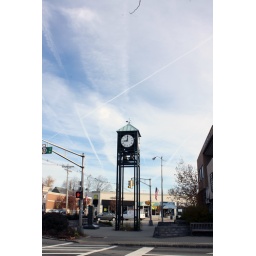
clock tower in denville N.J.